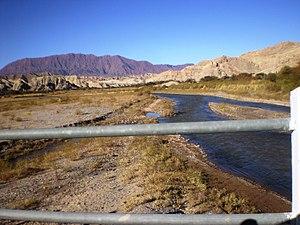
Le río Calchaquí est un cours d'eau du nord-ouest de l'Argentine qui coule en province de Salta. Il est généralement considéré comme cours supérieur du Río Salado del Norte. C'est donc un affluent du Rio Paraná par le Salado del Norte.
La province de Salta est une province de l'Argentine, située à l'extrême nord-ouest du pays. Elle est limitée au nord par la province de Jujuy et par la Bolivie, à l'est par le Paraguay, Formosa et la province du Chaco, au sud par les provinces de Santiago del Estero, de Tucumán et de Catamarca, enfin à l'ouest par le Chili.